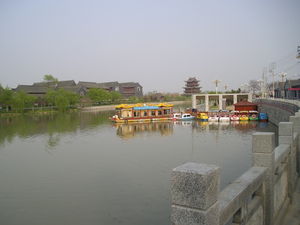
Kejserkanalen / Historie / Præfekturer og større byer langs Kejserkanalens moderne løb
Kejserkanalen i Huai'an
Kejserkanalen, også kaldt Den store kanal, er den længste vandvej som er konstrueret af mennesker. Den har en længde på 1.776 km og en bredde på op til 40 m. Den sammenknytter Beijing i det nordlige Kina med det frugtbare område omkring floden Chang Jiangs udmunding, og med storbyen og til tider hovedstaden Hangzhou. Højdeforskellen på kanalstrækningen er på 42 meter. Kanalen var 3 til 9 m dyb.